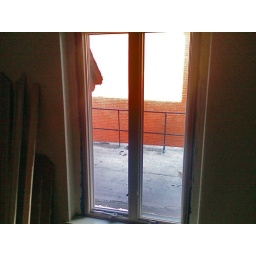
Windows in the kitchen look out onto a cool roof deck.